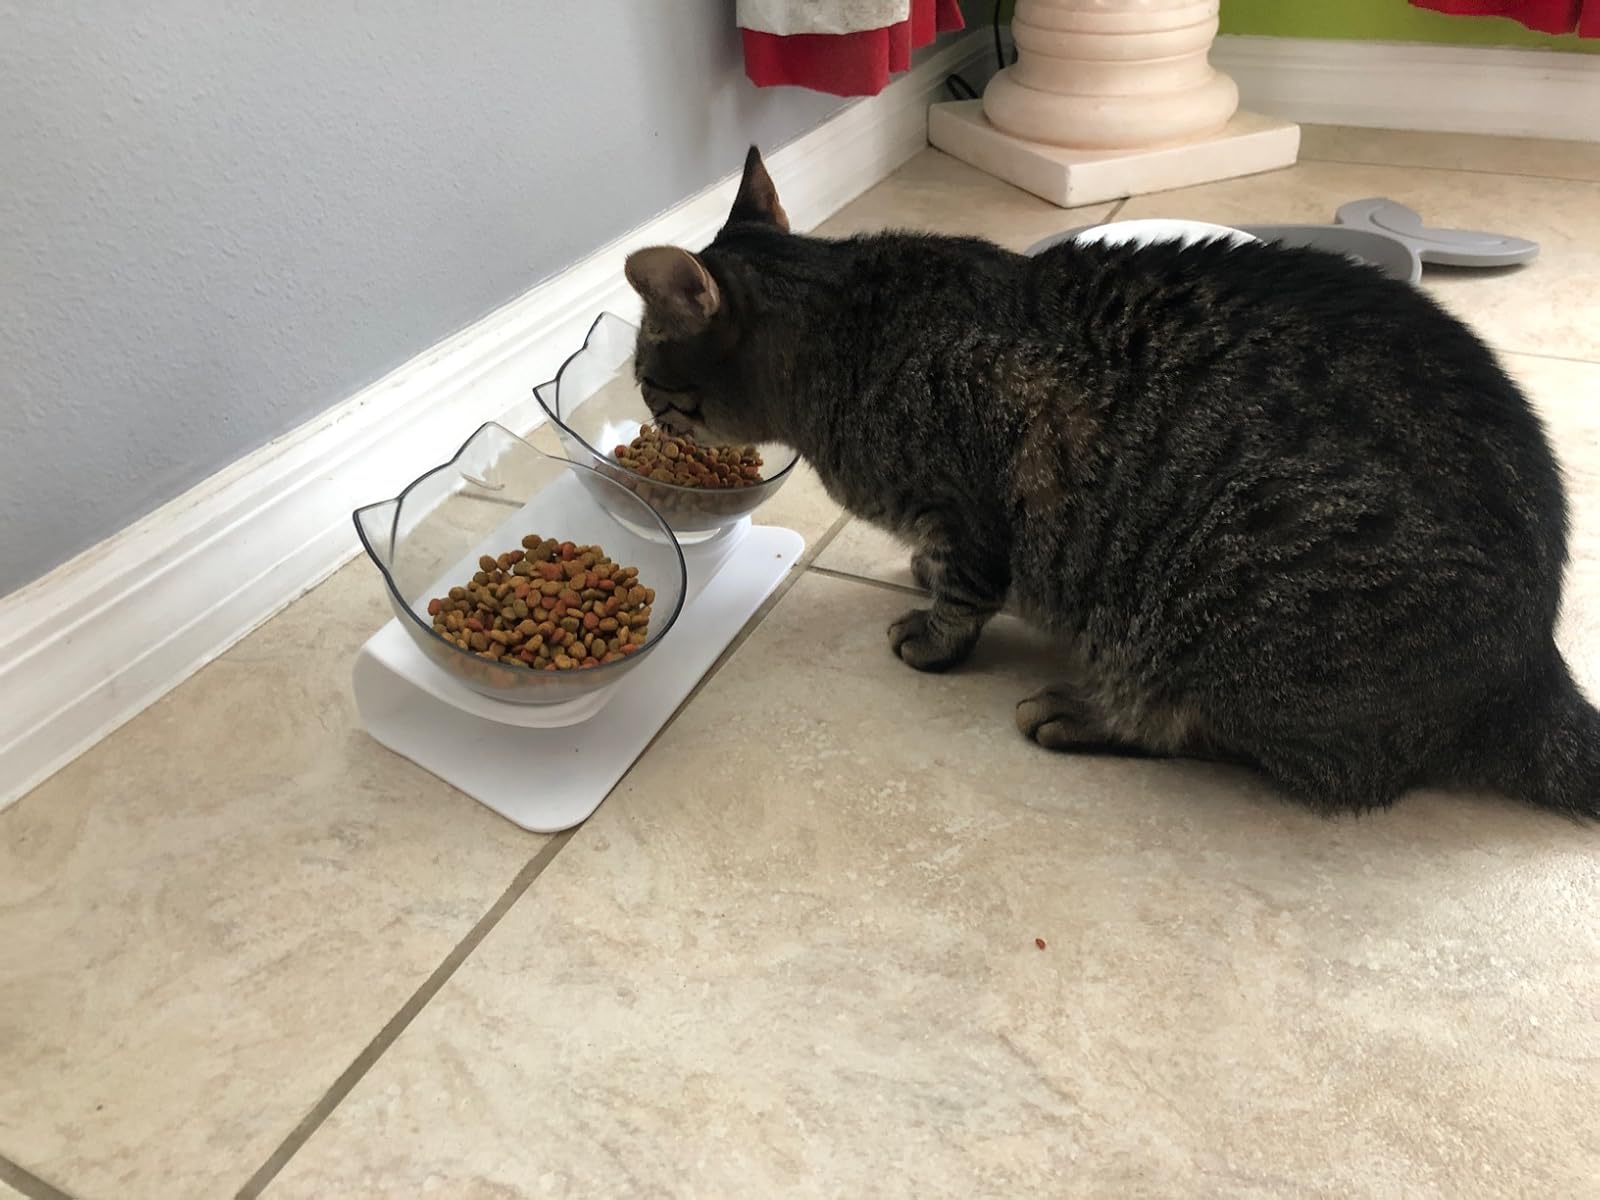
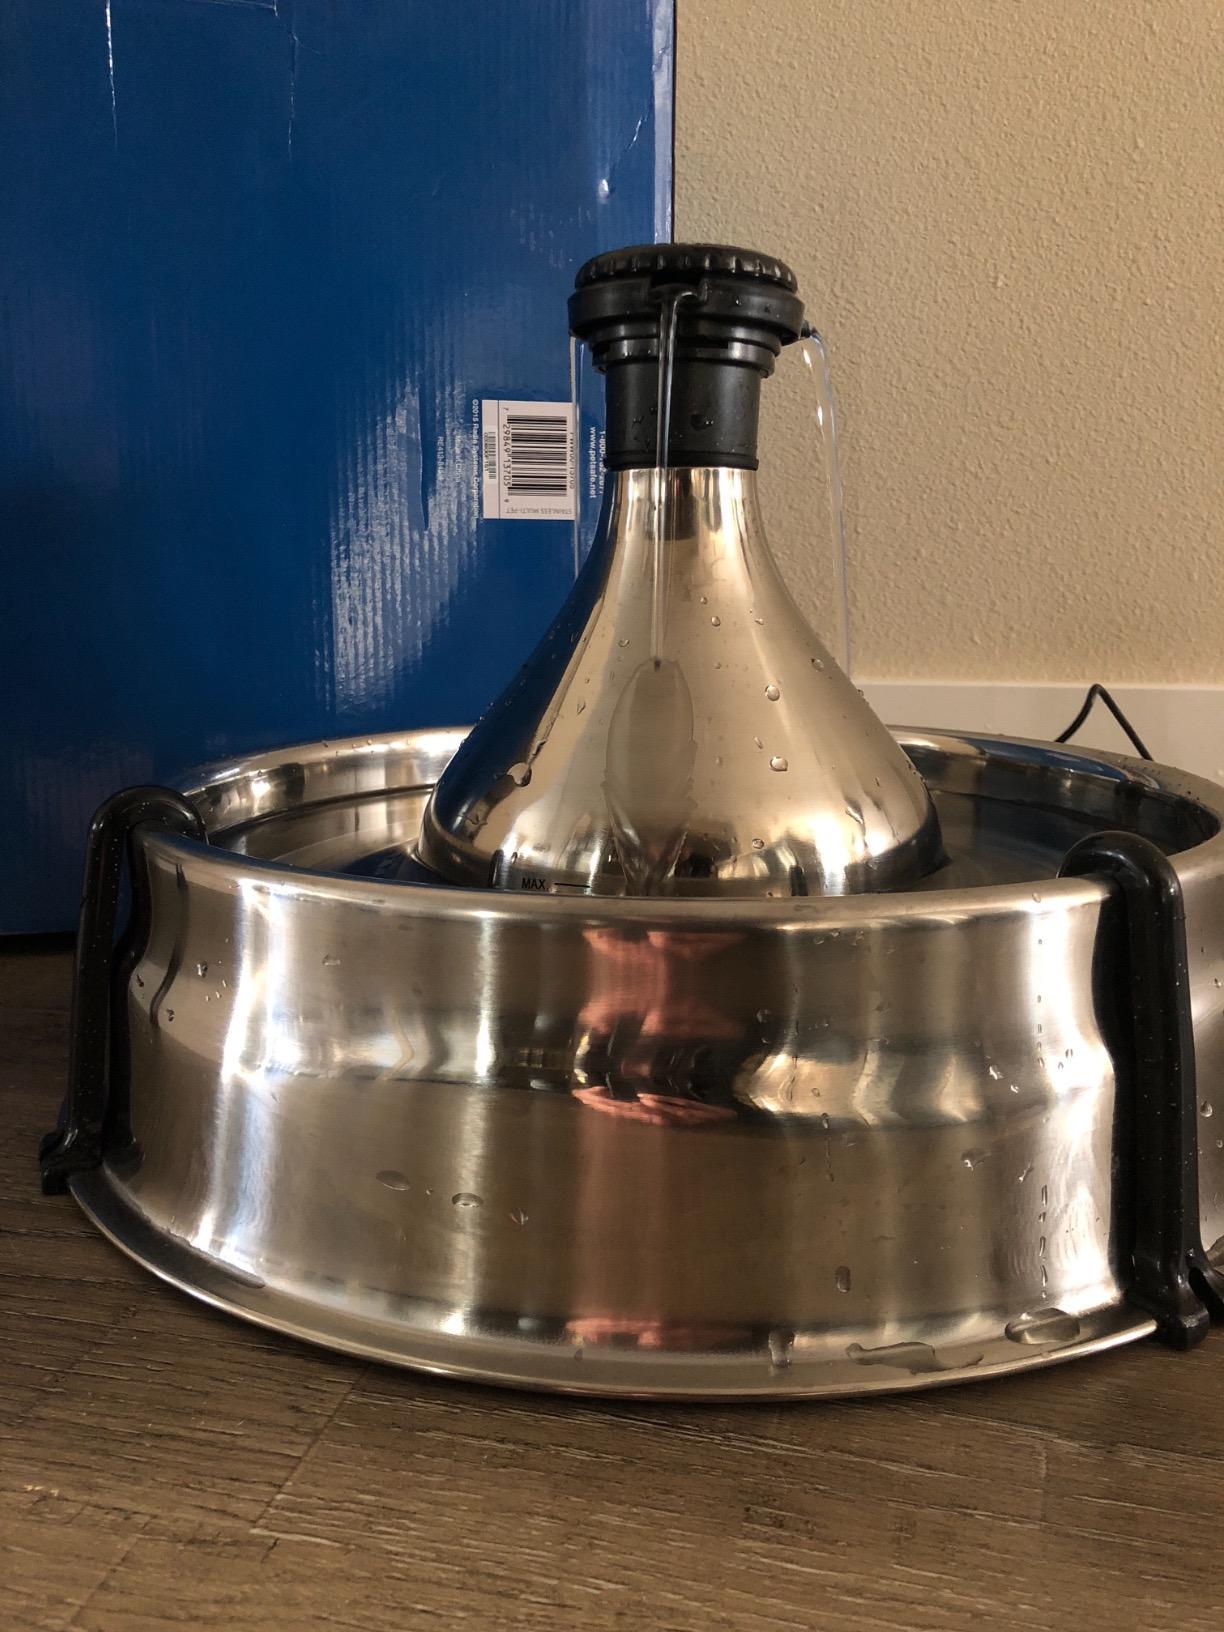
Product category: items_bowl
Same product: no